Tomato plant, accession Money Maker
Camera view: tilt-top (135 deg); turntable rotation: 300 degrees
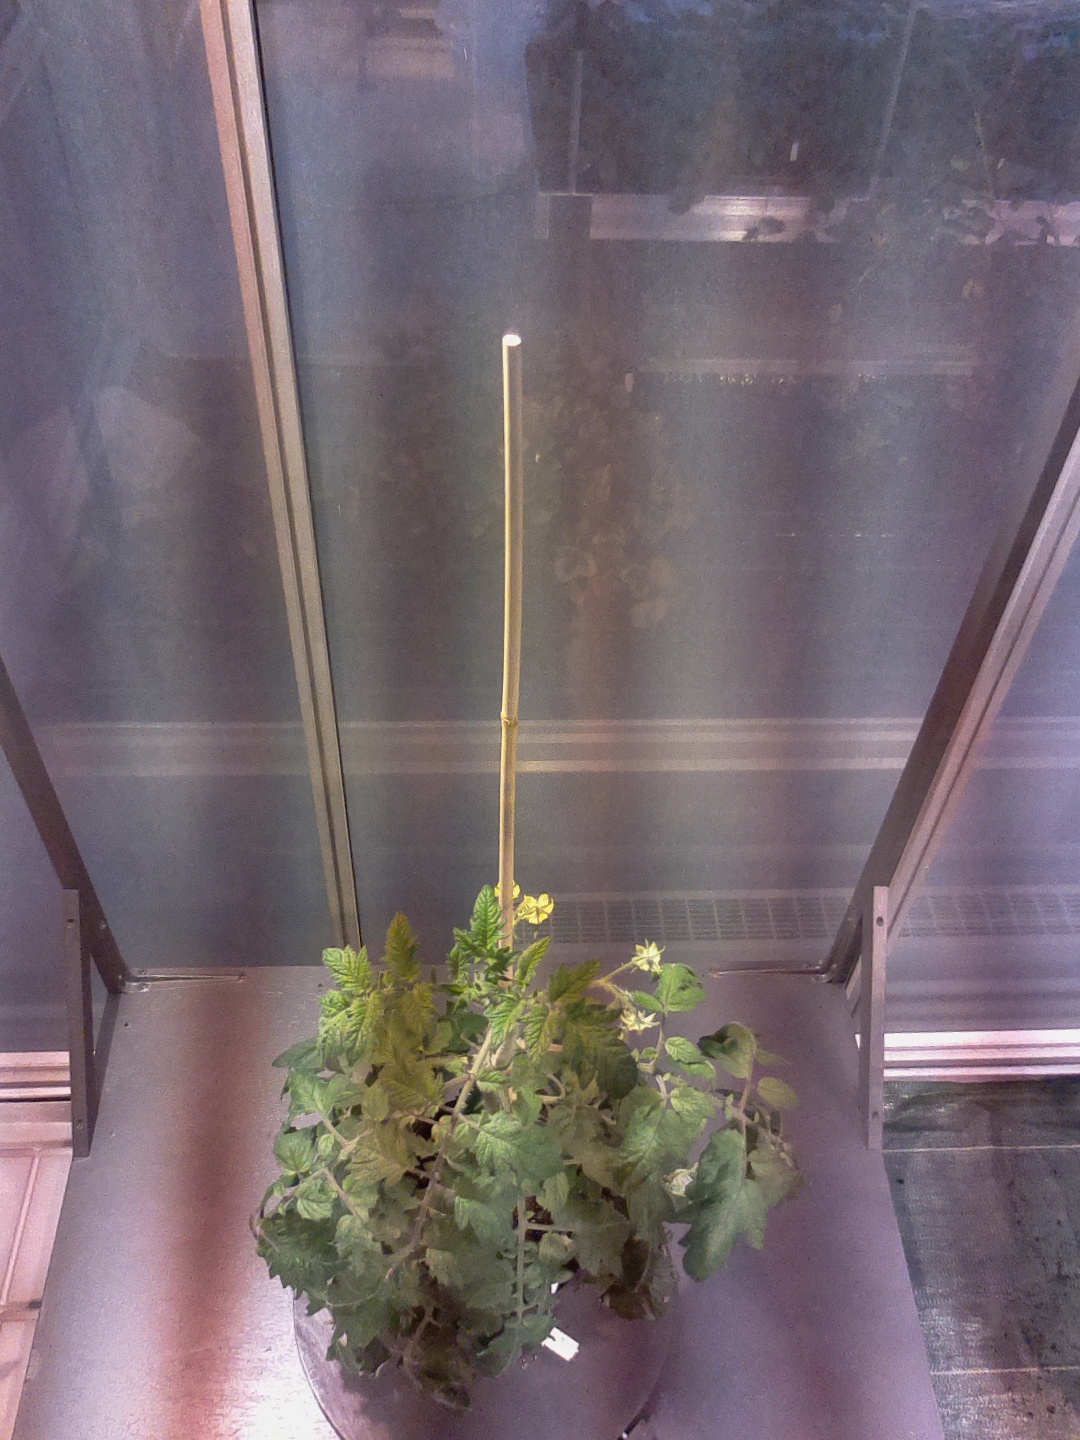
BBCH growth stage 66: Full flowering, 60%-70% of flowers open, more petals falling